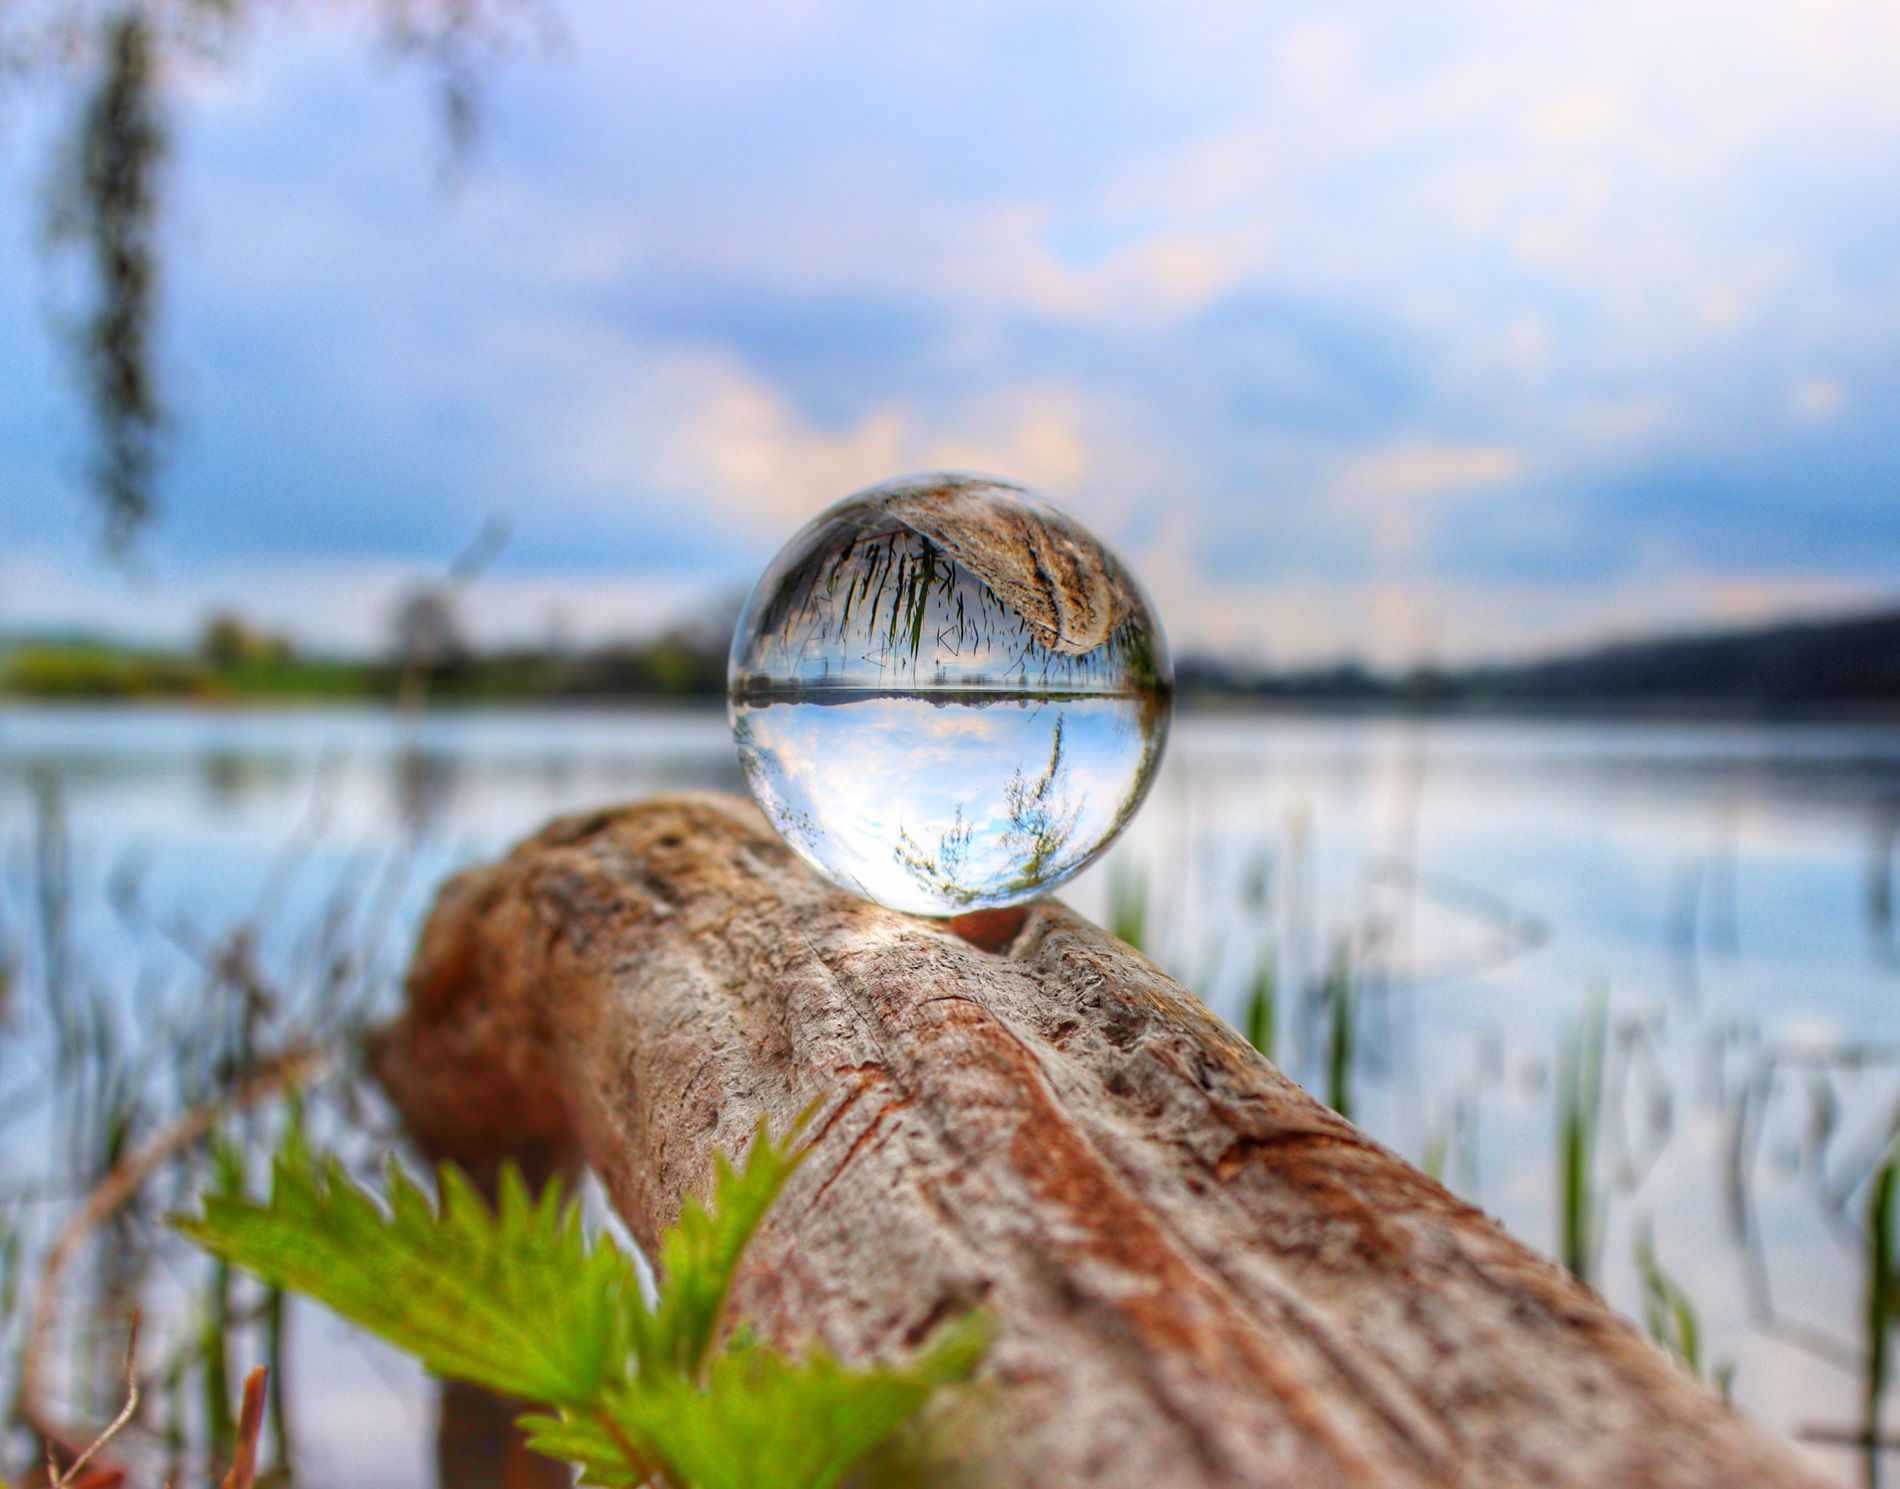
Glass Sphere on Wood
This image features a clear reflective glass sphere placed on a wooden, rough textured surface and surrounded by a blurred background.
A close-up shot from a low-angle perspective of a clear reflective glass sphere placed on a wooden, rough textured surface. The background is slightly blurred, making the glass and wood the main focus of the composition. The image contains a mix of natural colors such as green, white, sky blue, brown, and earthy tones. The image evokes a sense of calm, peace, and clarity.
Labels: Sphere, Wood, Outdoors, Photography, Water, Nature, Plant, Sky, Tree, Droplet, Waterfront, Summer, Blurred Background, Leaves
Camera: Canon Canon EOS 90D
Lens: EF24-105mm f/4L IS USM
Aperture: F4
Exposure: 1/1000 sec
ISO: 100
Focal length: 24.0 mm